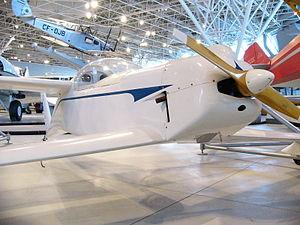
Le Rutan Quickie est un avion monoplace américain dessiné par Burt Rutan pour la construction amateur.